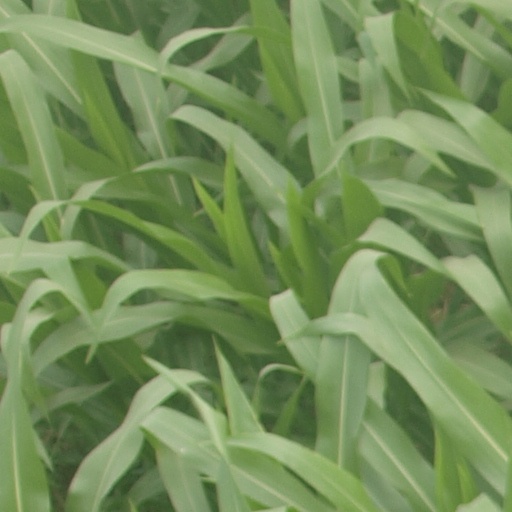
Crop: maize; corn